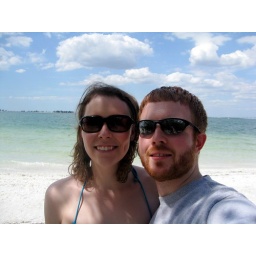
At the beach by the lighthouse on Sanibel